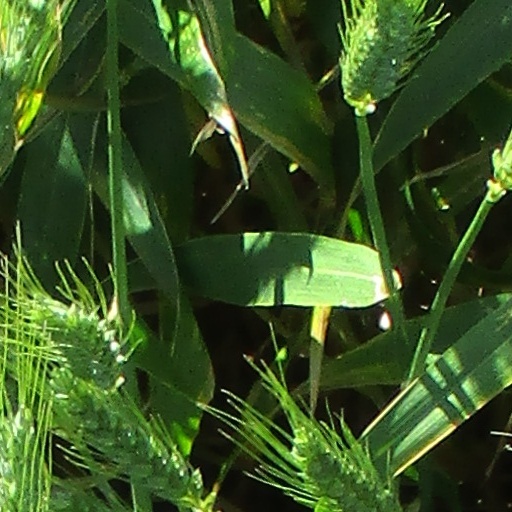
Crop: wheat